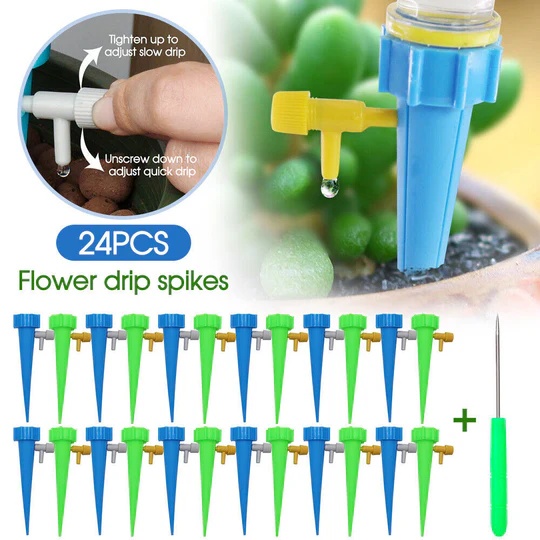
Drip Irrigation System Kit Drippers Self Watering Spikes Plant Flower Garden
Description: Drip Controller: The water will be slowly emitted through the device within 15 days, automatically watering your plants. The drip speed is up to you. Use easily flow control to make sure your plants watered anytime. Simply screw a spike onto a full bottle of water, then insert the pointed end directly into the soil near a potted plant's stalk. You do not worry about watering your plants when you're away on a short break, this clever device simply attaches to any screw-top bottle and does the watering for you. Combine water and plant food in a bottle then use the water spike to deliver the ultimate nourishing fluid. Specification: Material: plastics Color: As pictures shown Package: 24pcs*Flower drip spikes 1 x Needle tool
Brand: Marketz.com.au
Category: Home & Garden > Lawn & Garden > Watering & Irrigation > Watering Can Accessories